Danger Society: The Young Bond Dossier

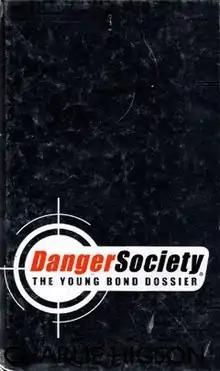
First edition

Danger Society: The Young Bond Dossier is a companion to the "Young Bond" series of novels written by Charlie Higson. The book contains in-depth character profiles to the cars, the weapons and the exotic locations, plus facts, statistics, photographs, maps, and illustrations by Kev Walker. The book also includes an original "Young Bond" short story by Charlie Higson titled "A Hard Man to Kill". The story is set between the books "Hurricane Gold" and "By Royal Command" and involves James Bond travelling back to London aboard the French ocean liner SS Colombie. It is the longest James Bond short story yet written. An extract from the story appeared in the paperback edition of "By Royal Command".